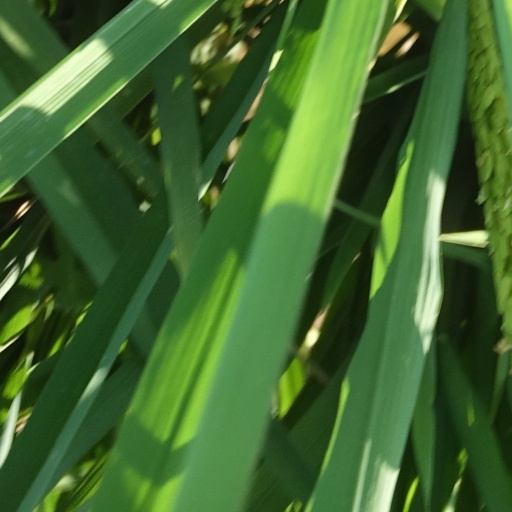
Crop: rice